Muthappan

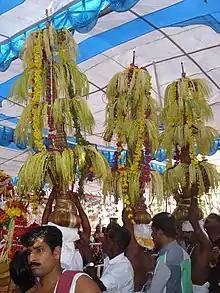
Sree Muthappan Kalasam dance

Several Muthappan temples are seen in Kannur and Kasaragod districts in Kerala and Coorg district in Karnataka and several temples are built by the migrated devotees in Coimbatore Bangalore, Mumbai, Ahmedabad, Delhi, Chennai, and also in Gulf countries. This signifies the popularity of the god in the minds of the people of North Malabar of Kerala and Coorg. Each Madappura has its own tradition.